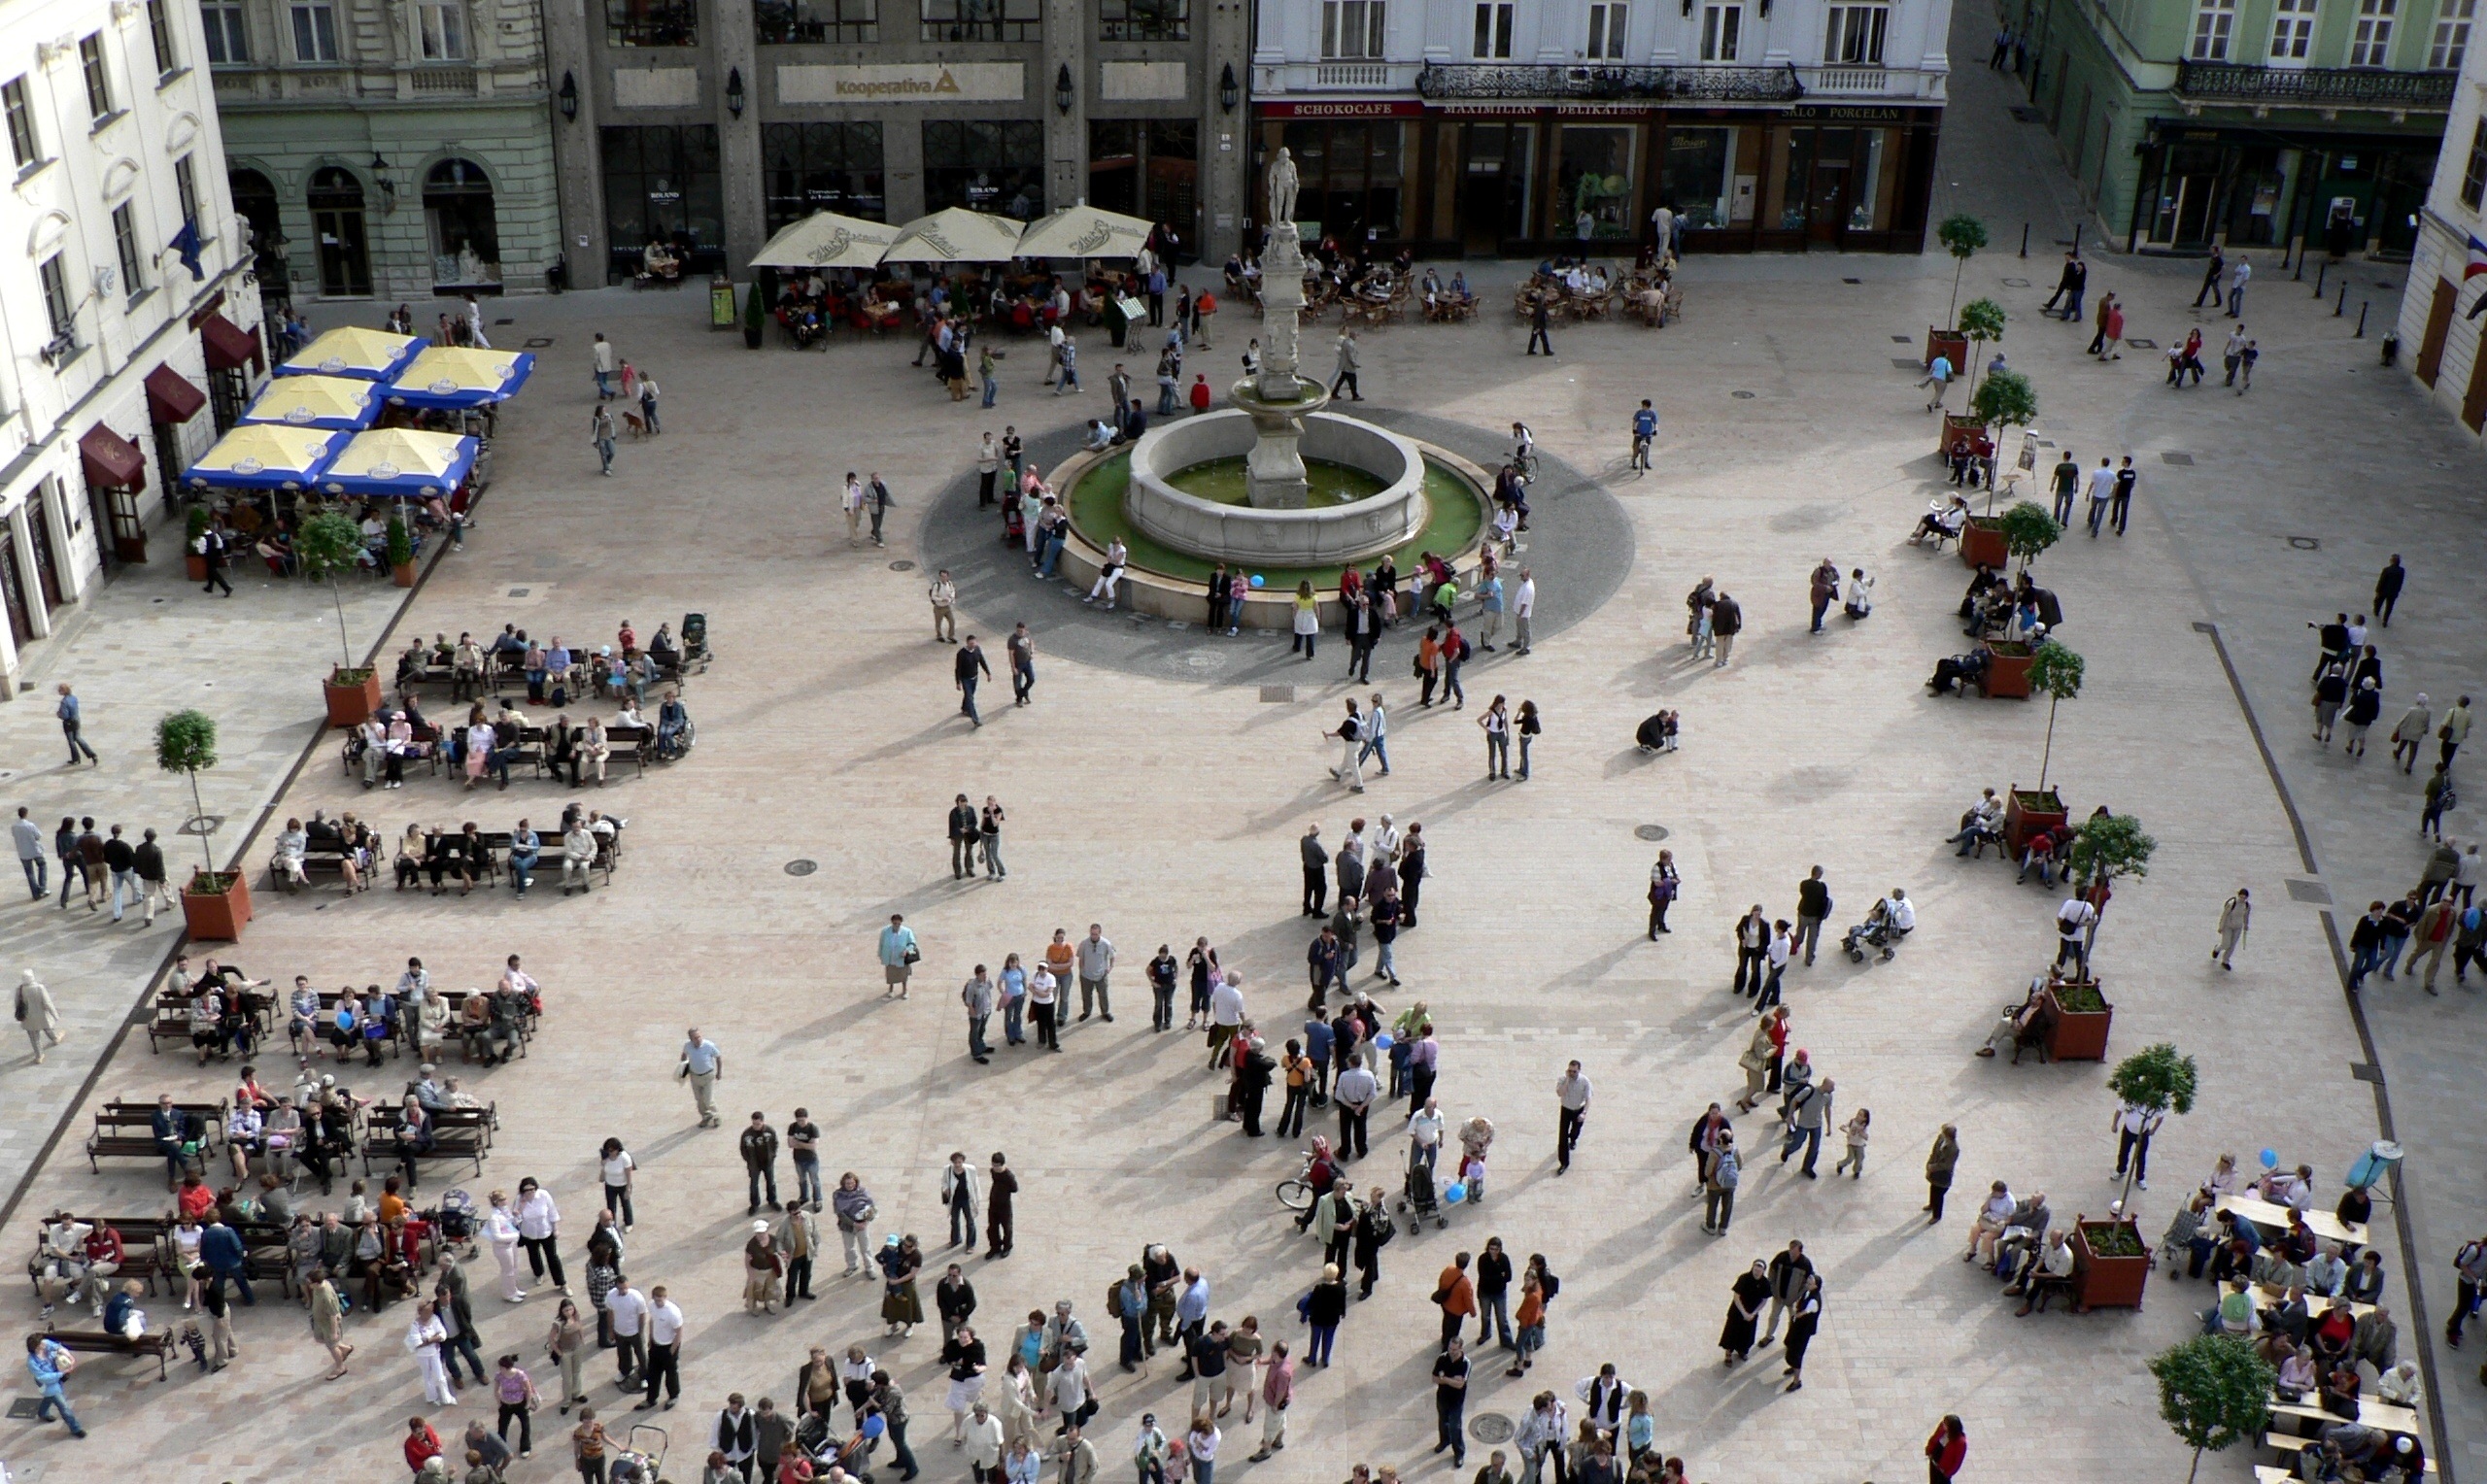
pedestrian, people, city, crowd, plaza, square, public transport, public space, place, town square, centre, bratislava, slovakia, shopping mall, main square, croud, ice rink